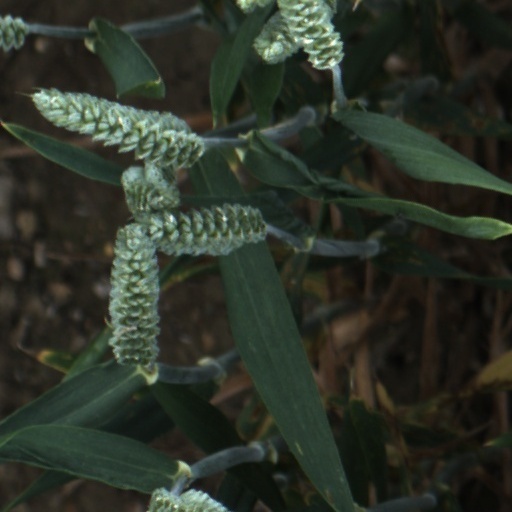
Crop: wheat